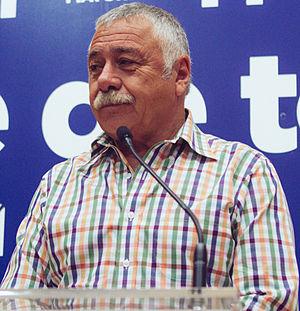
Carlos Humberto Caszely Garrido, né le 5 juillet 1950 à Santiago, est un footballeur chilien, surnommé El Chino ou El Rey del Metro Cuadrado.